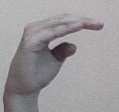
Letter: jeem